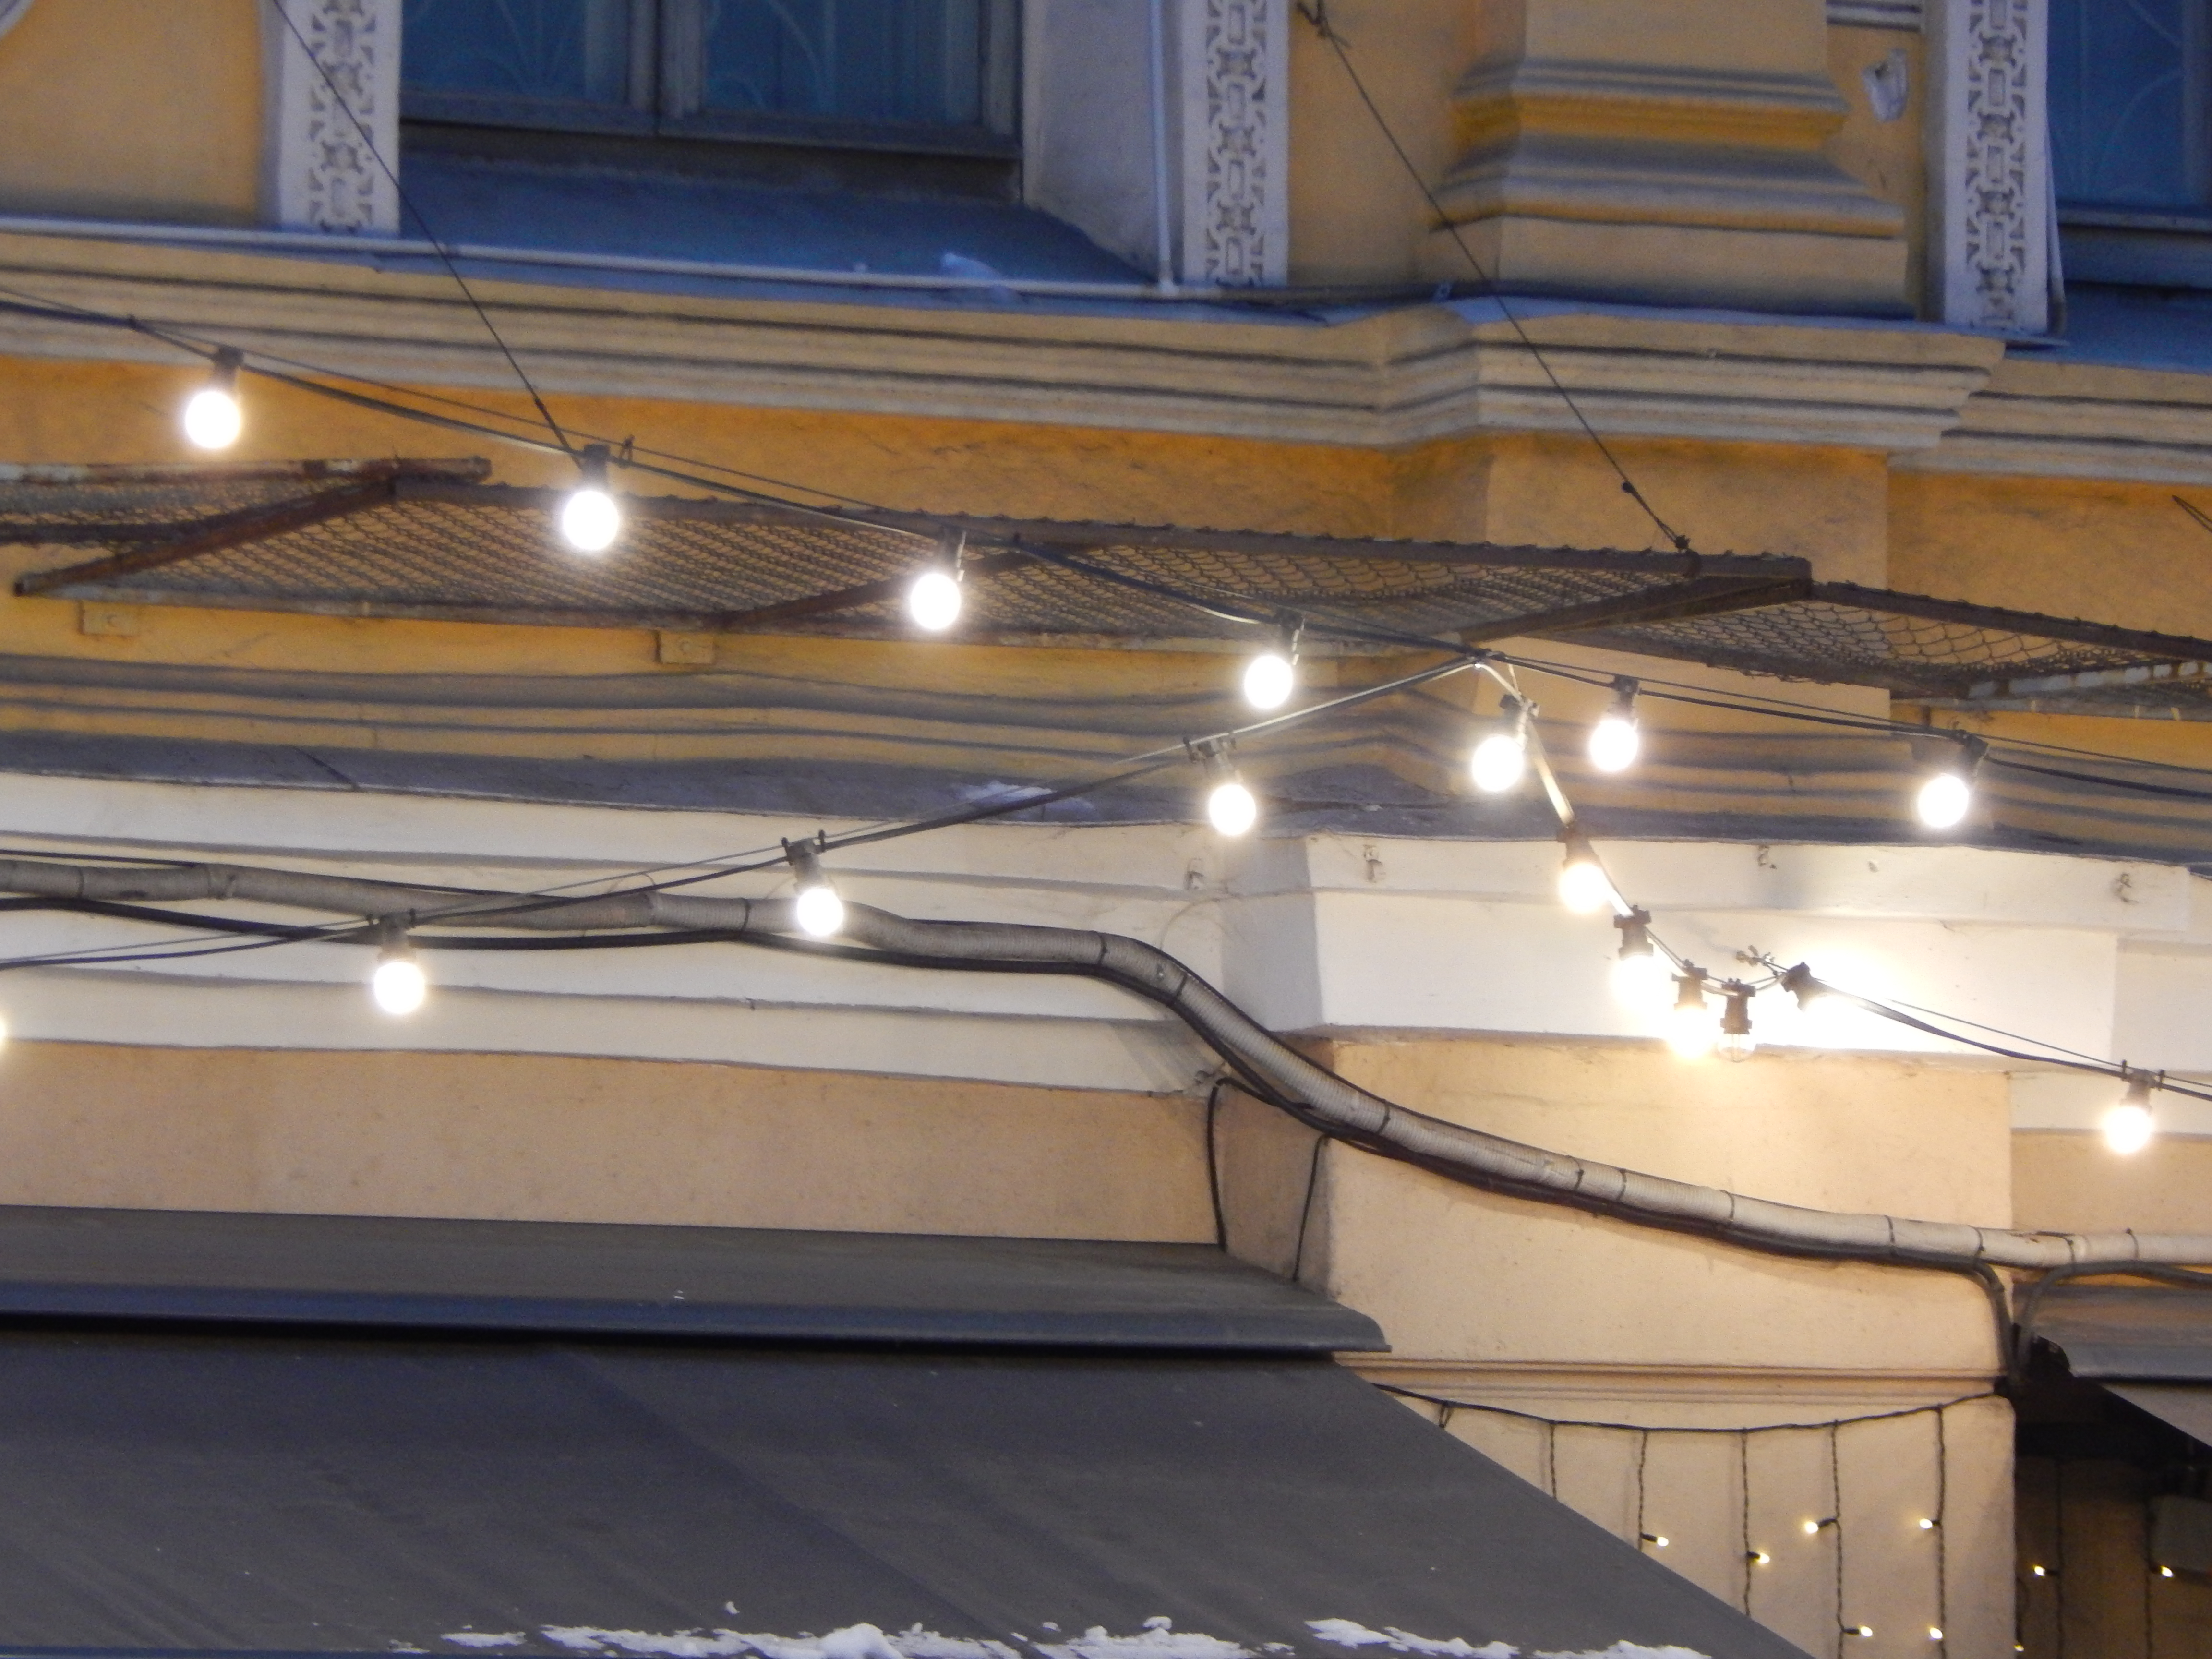
background, celebrate, celebration, champagne, christmas, decor, decoration, design, dinner, eve, garland, glass, happy, holiday, light, luxury, new, party, symbol, table, wine, winter, year, years, ceiling